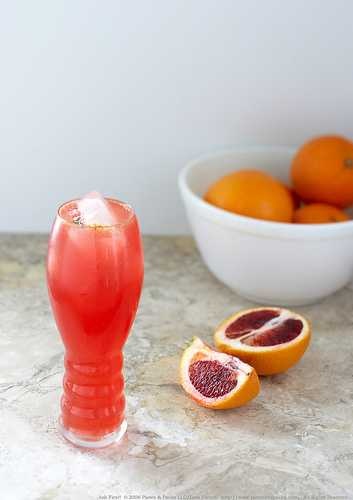
Label: Orange